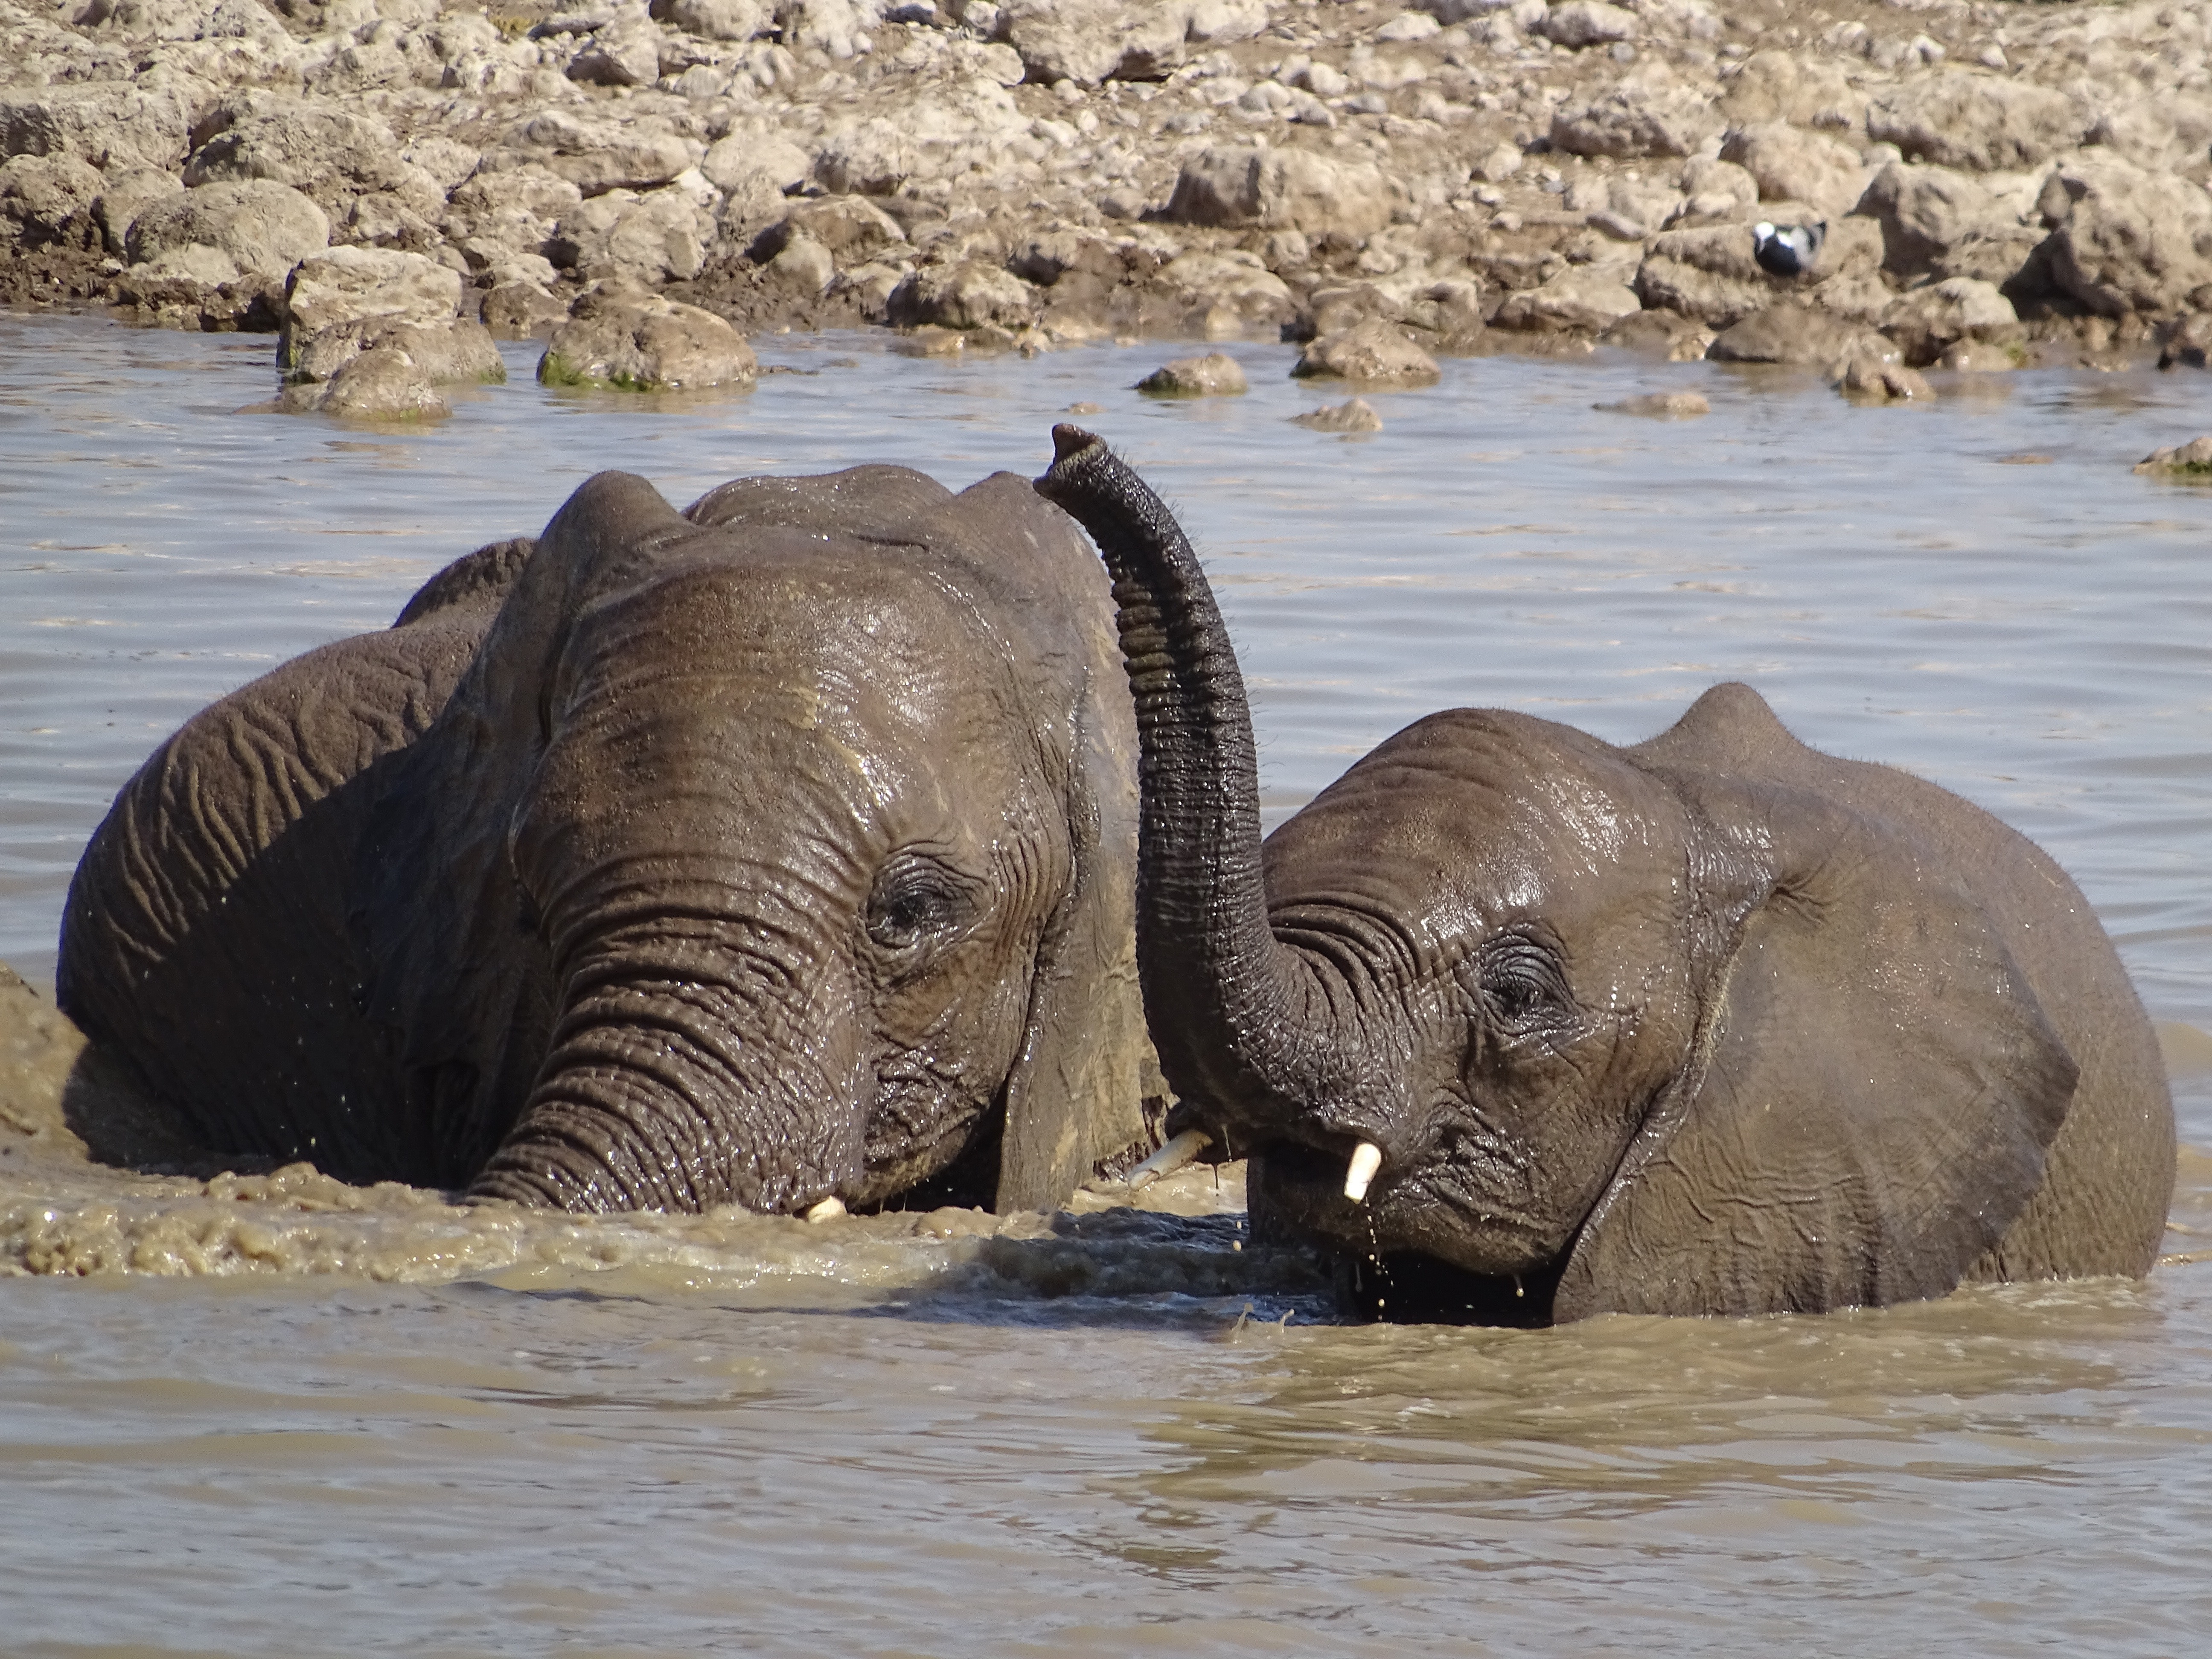
water, wet, wildlife, mammal, fauna, elephant, safari, indian elephant, african elephant, elephants and mammoths